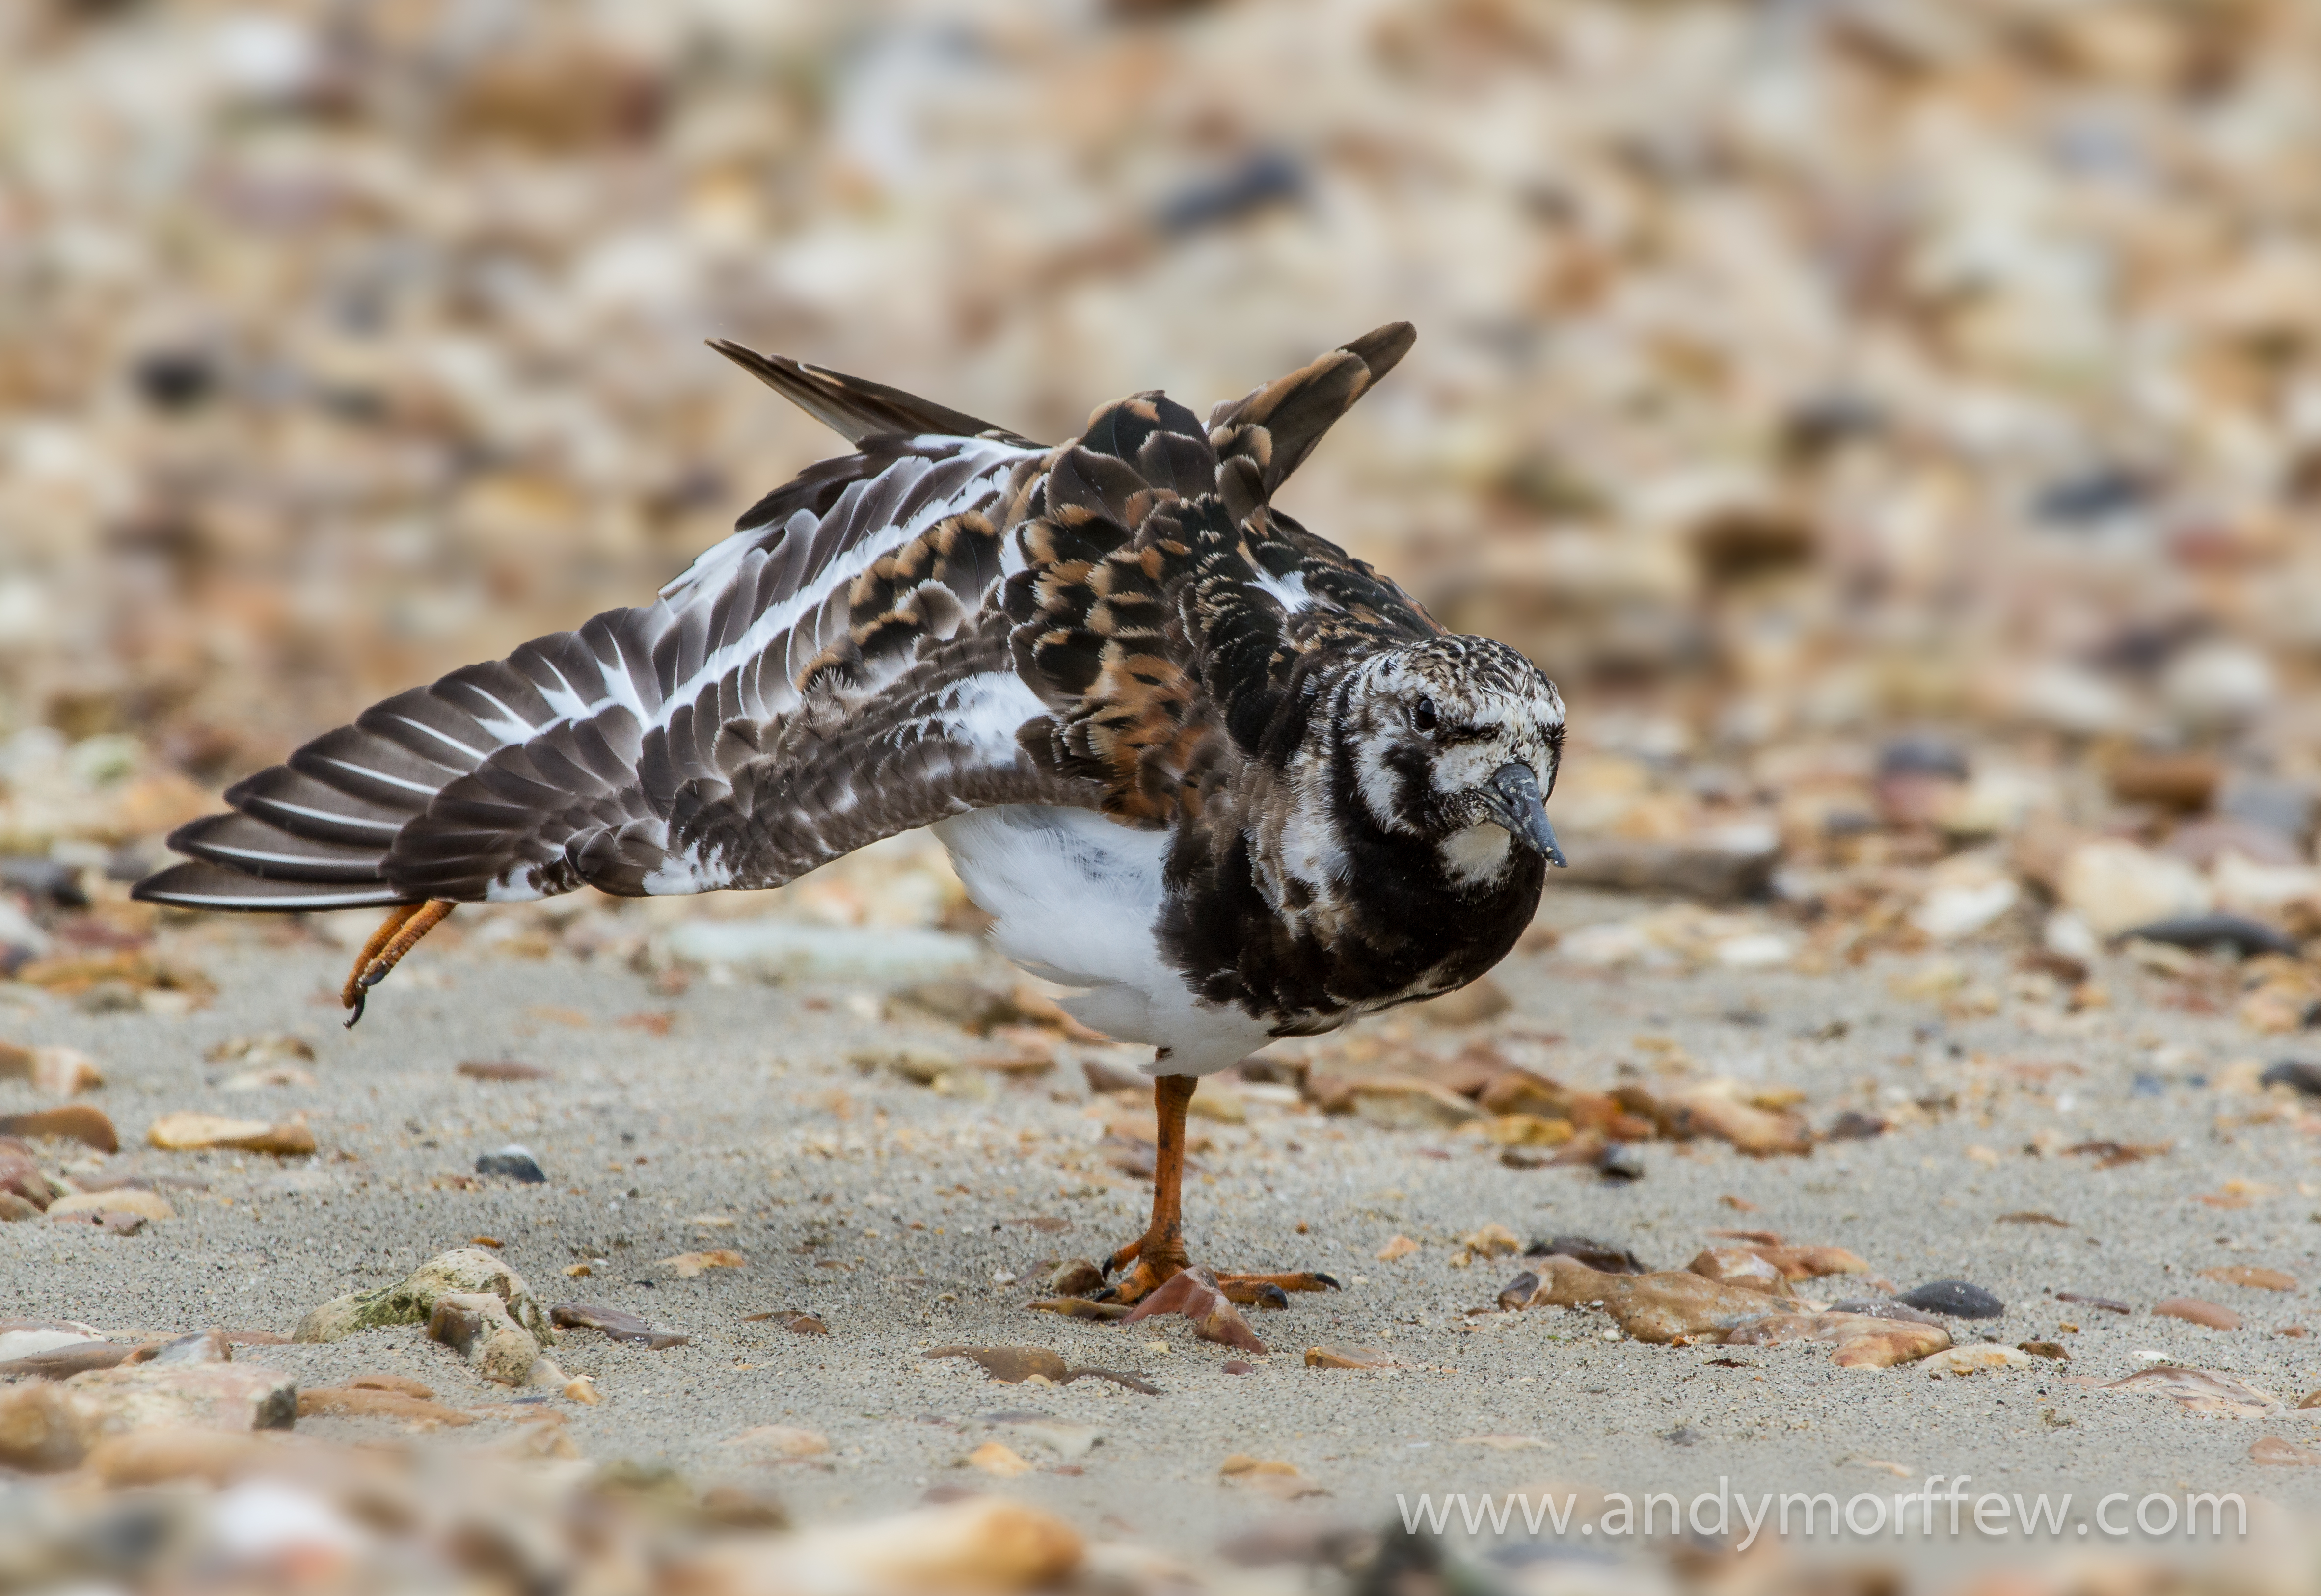
bird, wing, wildlife, beak, fauna, close up, vertebrate, blinkagain, sparrow, shorebird, sandpiper, andymorffew, morffew, naturethroughthelens, hampshire, titchfieldhaven, turnstone, lark, perching bird